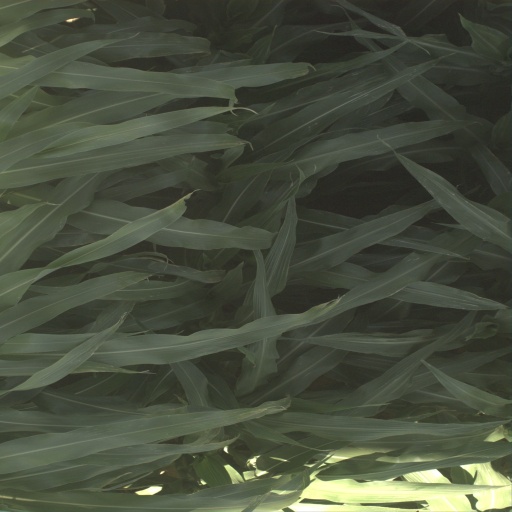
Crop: sorghum